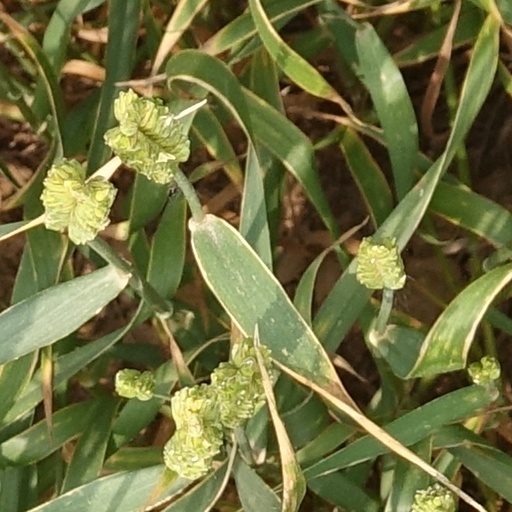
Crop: wheat